Thatcher Magoun

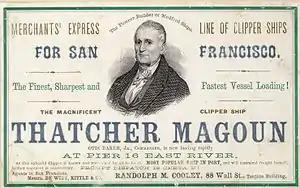
Thatcher Magoun

Thatcher Magoun (June 17, 1775 – April 16, 1856) was a shipbuilder who specialized in large ships and brigs, 250-tons and larger, built for the China trade. His reputation, according to the maritime historian Admiral Samuel Eliot Morison, was "second to none among American shipbuilders." He was also called the "Father of Shipbuilding on the Mystic River."